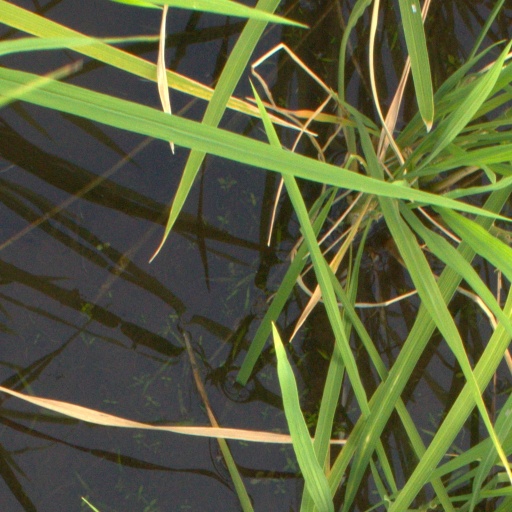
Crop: rice